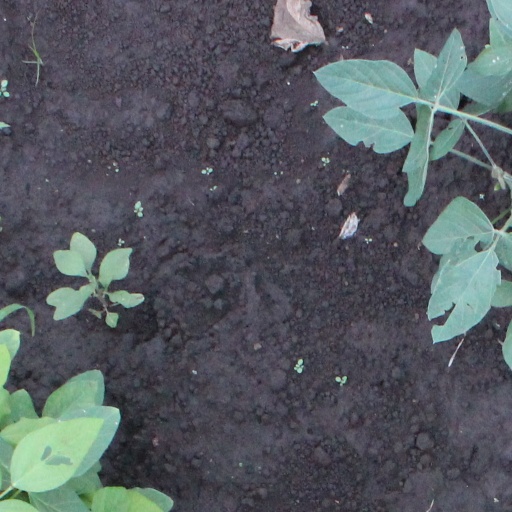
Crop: soybean